Melissa Johnson

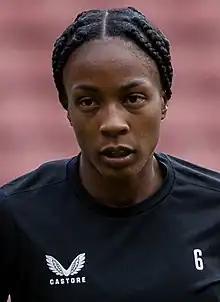
Johnson in 2022

Melissa Gem Johnson (born 11 August 1991) is a professional footballer who plays as a forward for Nottingham Forest in the . Born in England, she plays for the Jamaica women's national team.